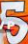
Number: 5